Briarcliff College

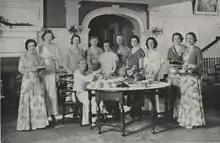
Lawn Tea members, 1932

In 1917, Mrs. Dow's required a physical examination for each student, including a doctor's certificate ensuring their heart and lung health. The school limited its student assignments to allow two hours of outdoor exercise daily. Sports included basketball, field hockey, soccer, and tennis.